Hakone Tozan Line

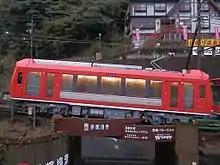
A 3000 series car on the 8% gradient near Hakone-Yumoto Station

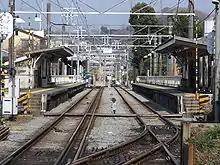
Dual-gauge section at Iriuda Station

There are three signal stops on the Hakone Tozan Line in addition to the regular passenger stations. All of them have a siding track and two of them have switchbacks.